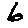
Label: 6